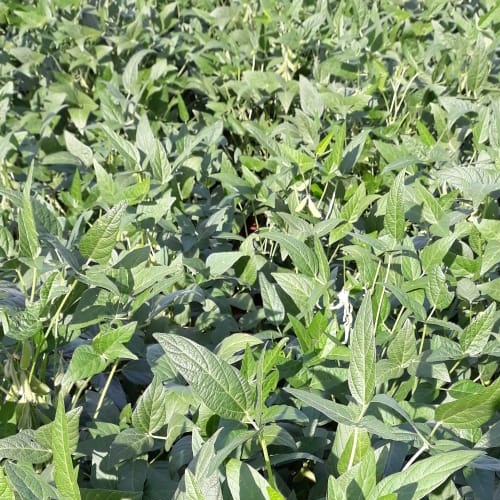
Label: Diabrotica_speciosa